Rena Rolska

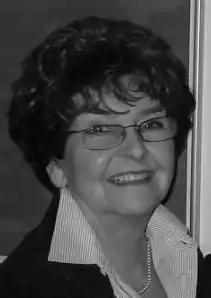
Rolska in 2008

Regina Rollinger-Jonkajtys (19 January 1932 – 27 August 2024), better known by her stage name Rena Rolska, was a Polish singer, dancer and actress.